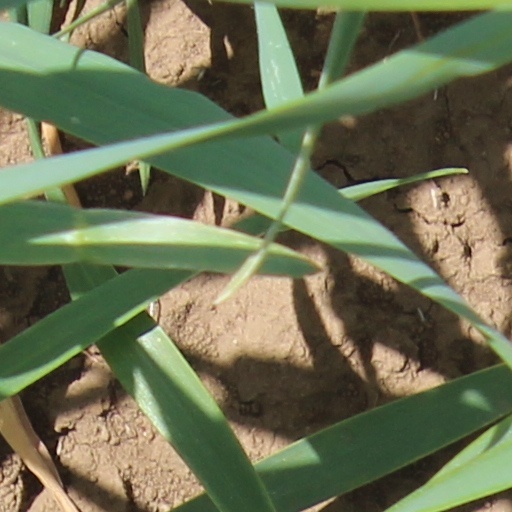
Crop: wheat